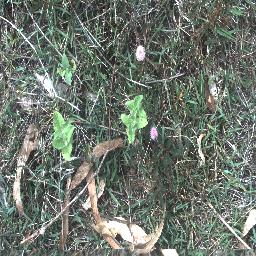
Label: negative